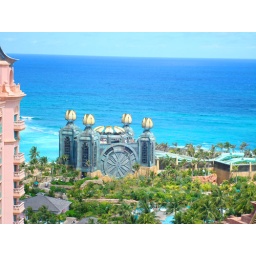
This neat looking building houses 4 water slides, to be talked about in detail later.